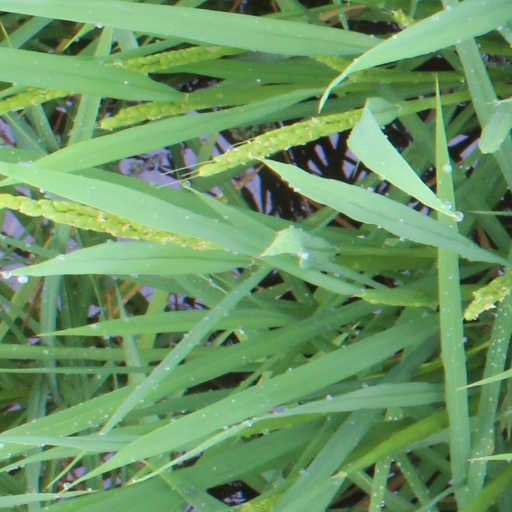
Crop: rice